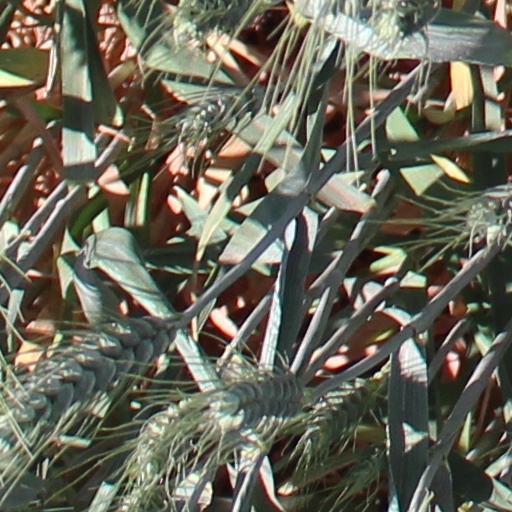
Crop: wheat